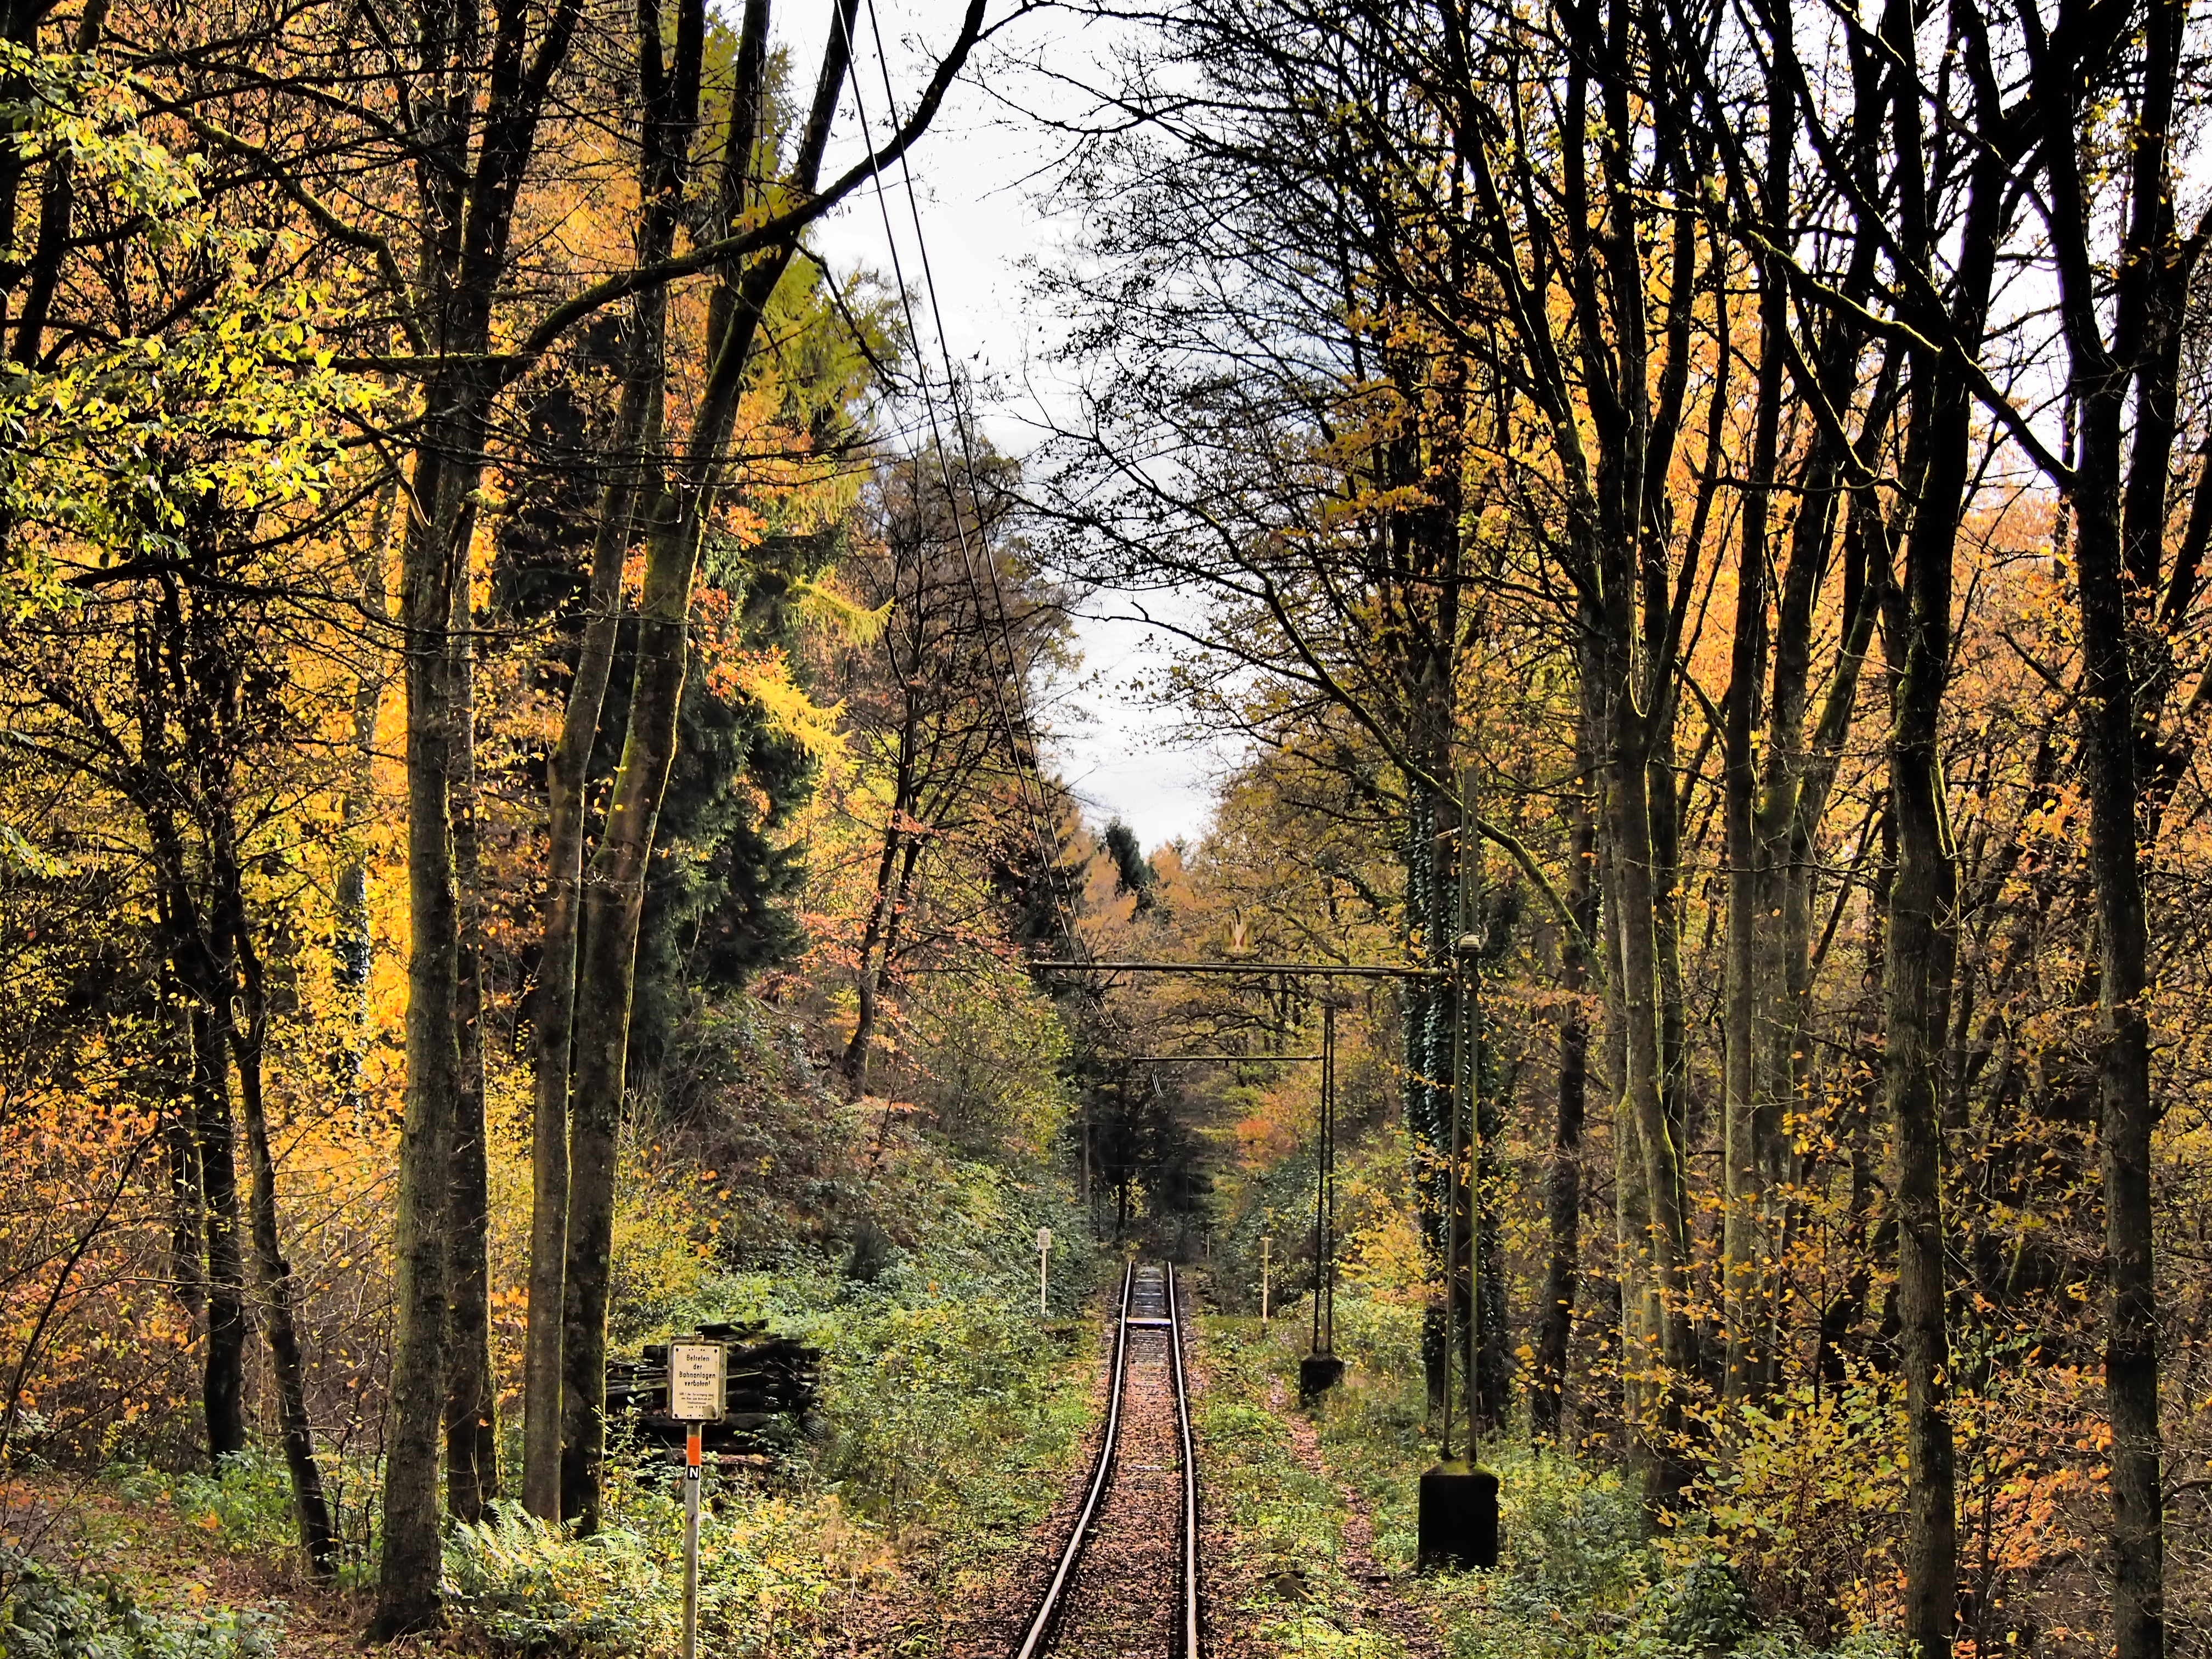
tree, nature, forest, wilderness, branch, plant, sunlight, morning, leaf, autumn, season, deciduous, woodland, habitat, seemed, ecosystem, biome, natural environment, atmospheric phenomenon, woody plant, temperate broadleaf and mixed forest, temperate coniferous forest